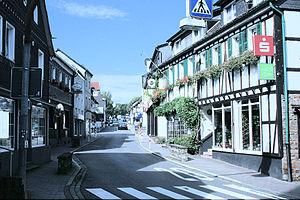
Much est une commune de Rhénanie-du-Nord-Westphalie, située dans l'arrondissement de Rhin-Sieg, dans le district de Cologne, dans le Landschaftsverband de Rhénanie.